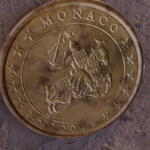
Coin value: 20cents
Country: mo
Edition: 2001